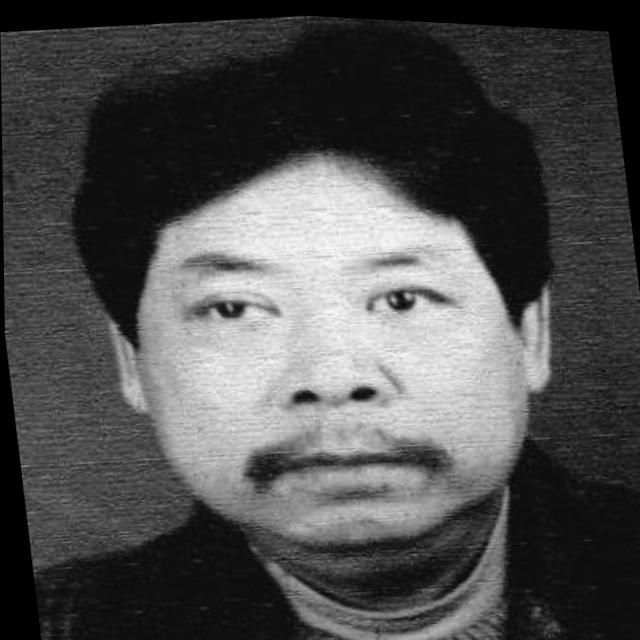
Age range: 45-64